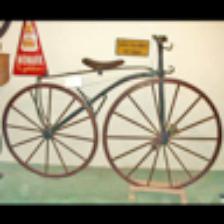
Label: NonHuman